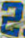
Number: 2